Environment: real
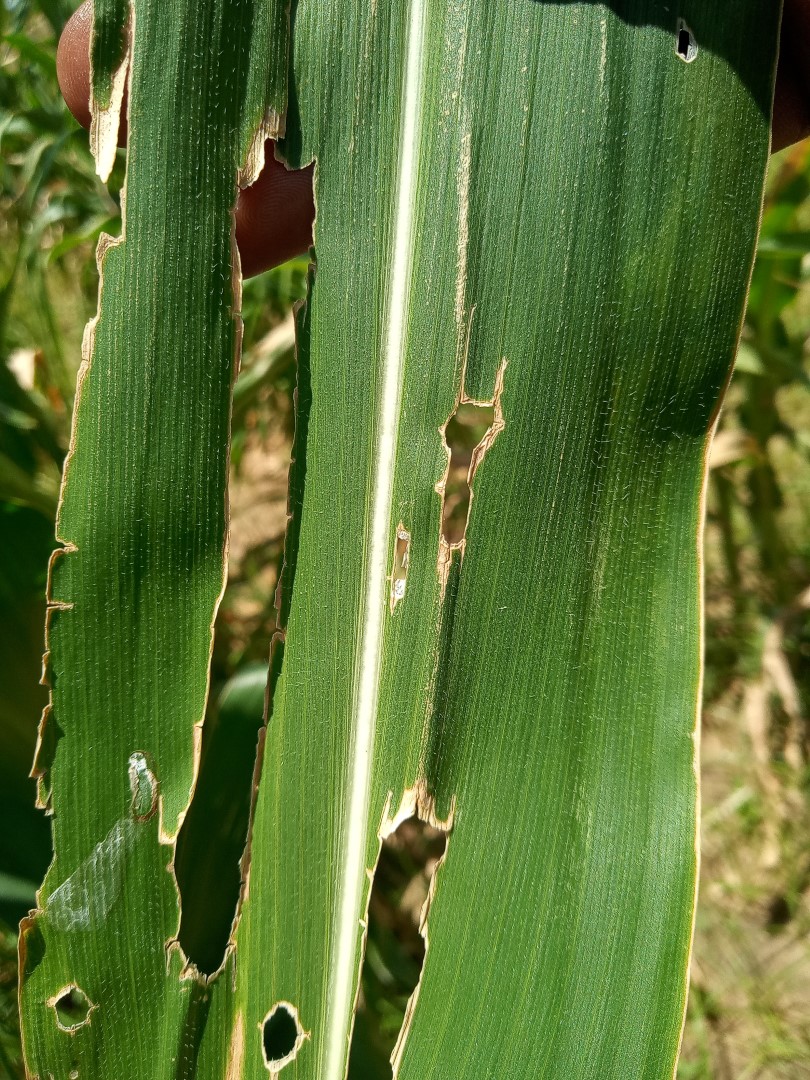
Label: fall_armyworm